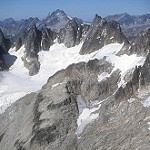
Scene: Outdoor